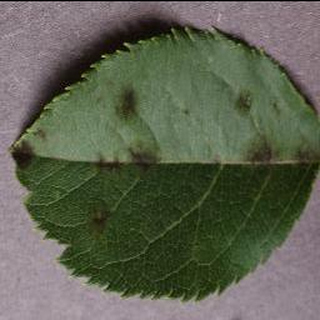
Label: apple_apple_scab